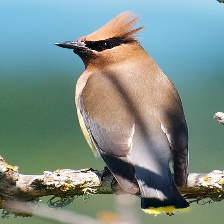
Species: CEDAR WAXWING
Scientific name: BOMBYCILLA CEDRORUM